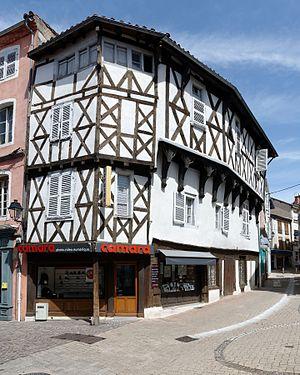
Maison du XVe siècle, place des Minimes à Ambert, Puy-de-Dôme.
Cet article recense une partie des monuments historiques du Puy-de-Dôme, en France.
Ambert est une commune française située dans le département du Puy-de-Dôme, en région d'Auvergne-Rhône-Alpes.